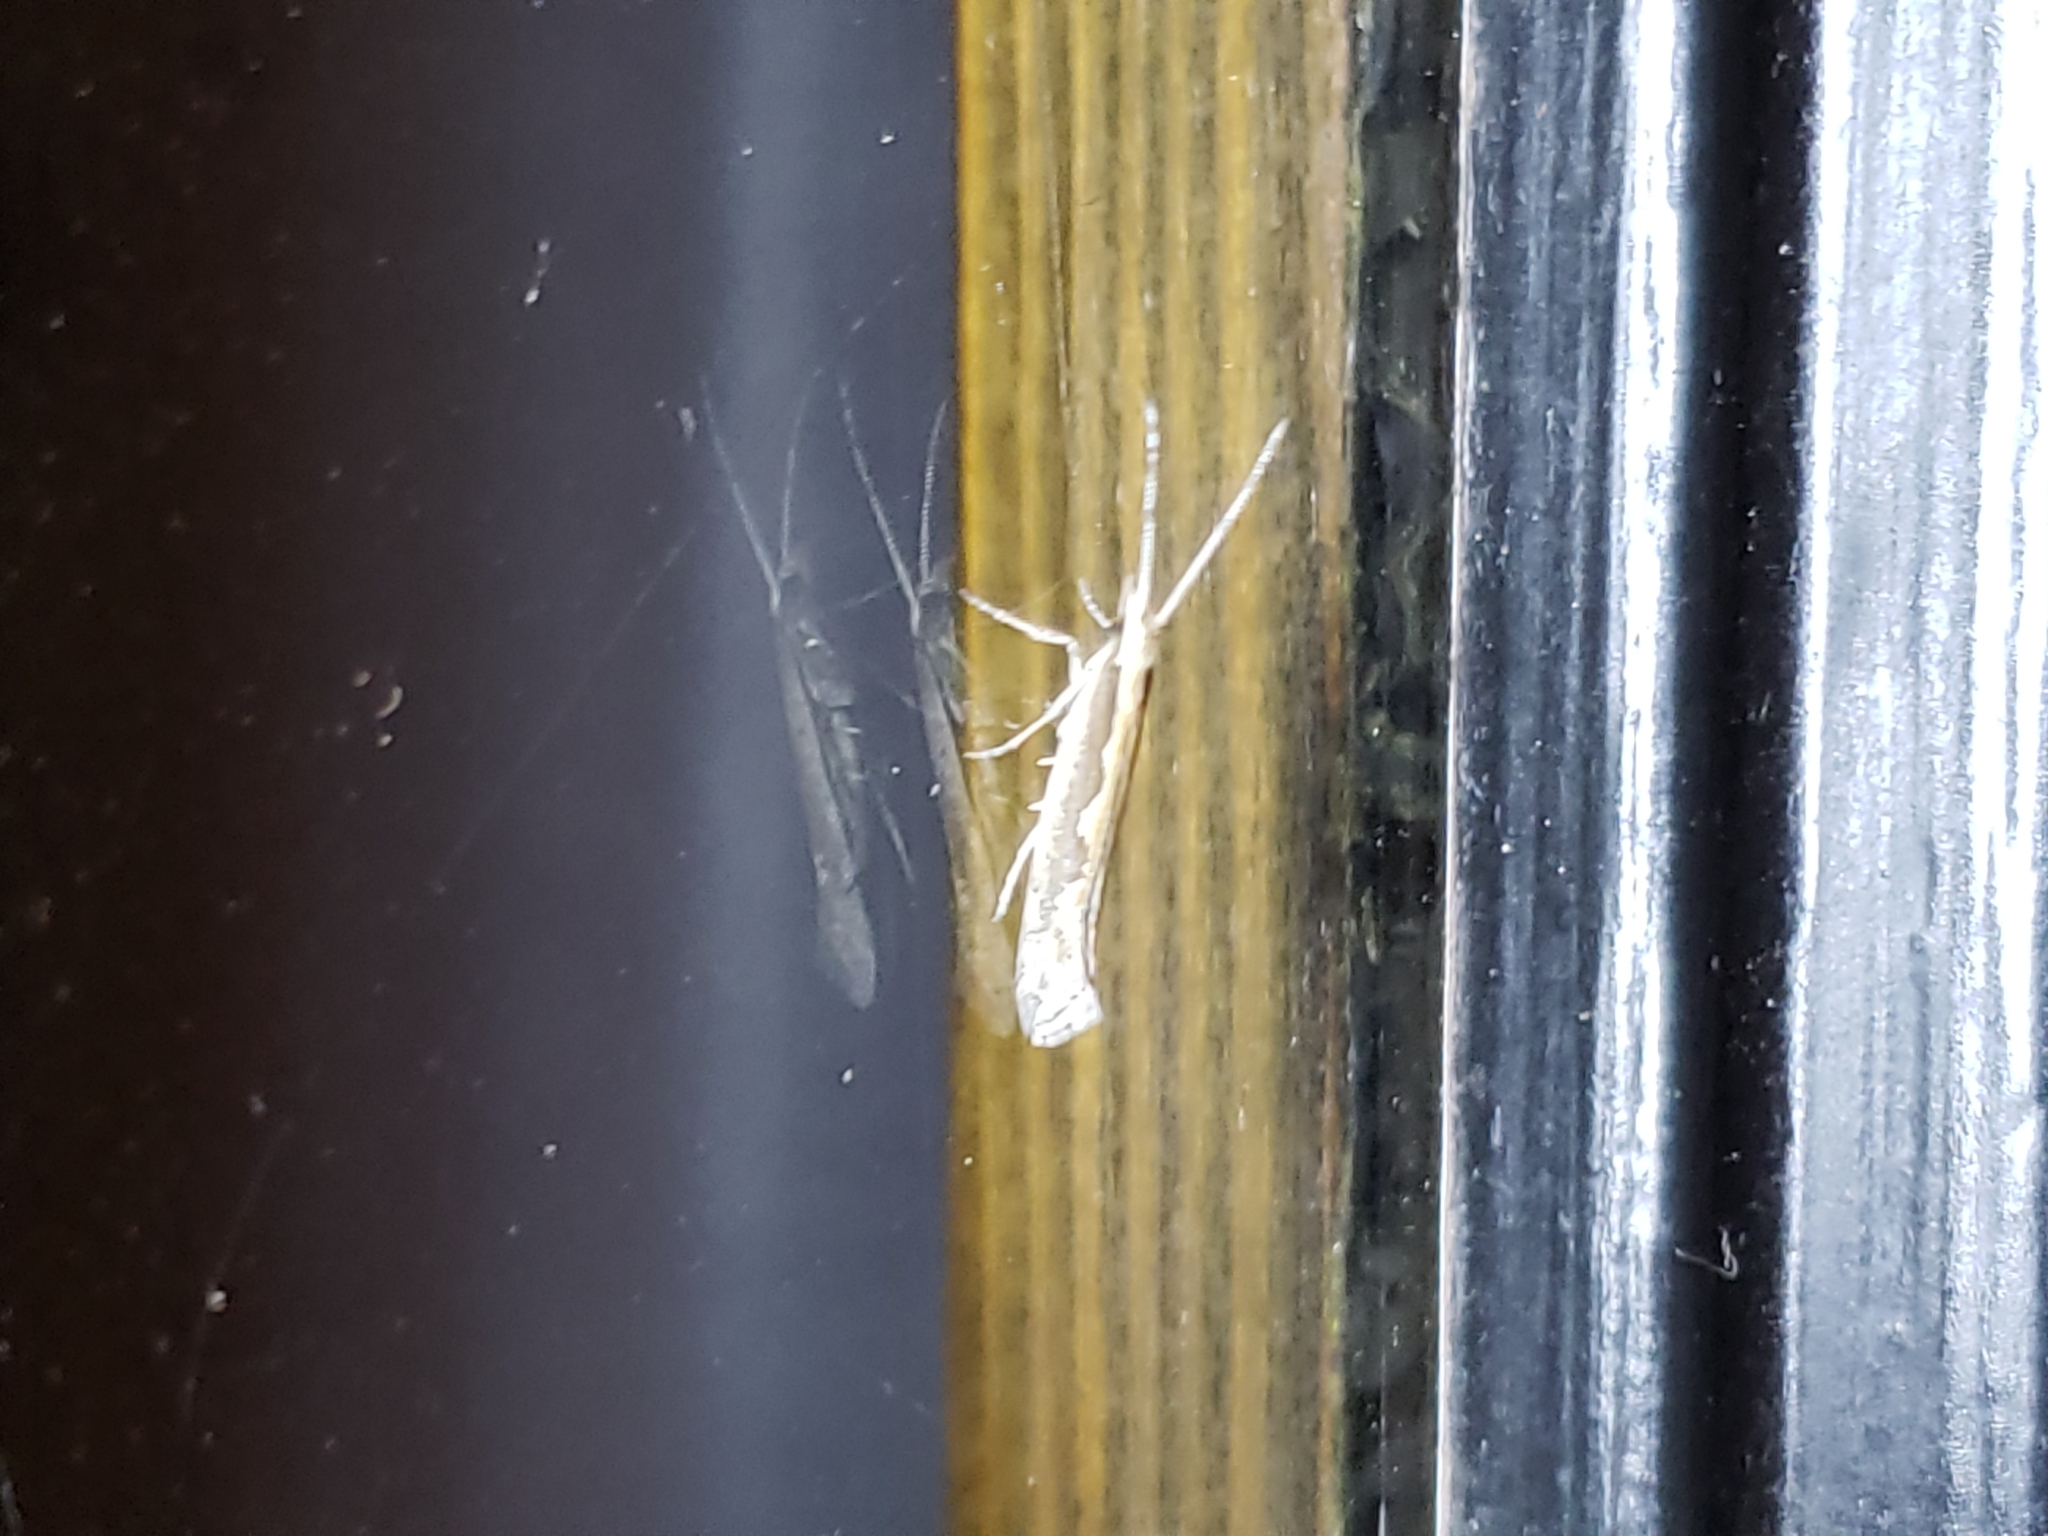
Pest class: diamondback_moth